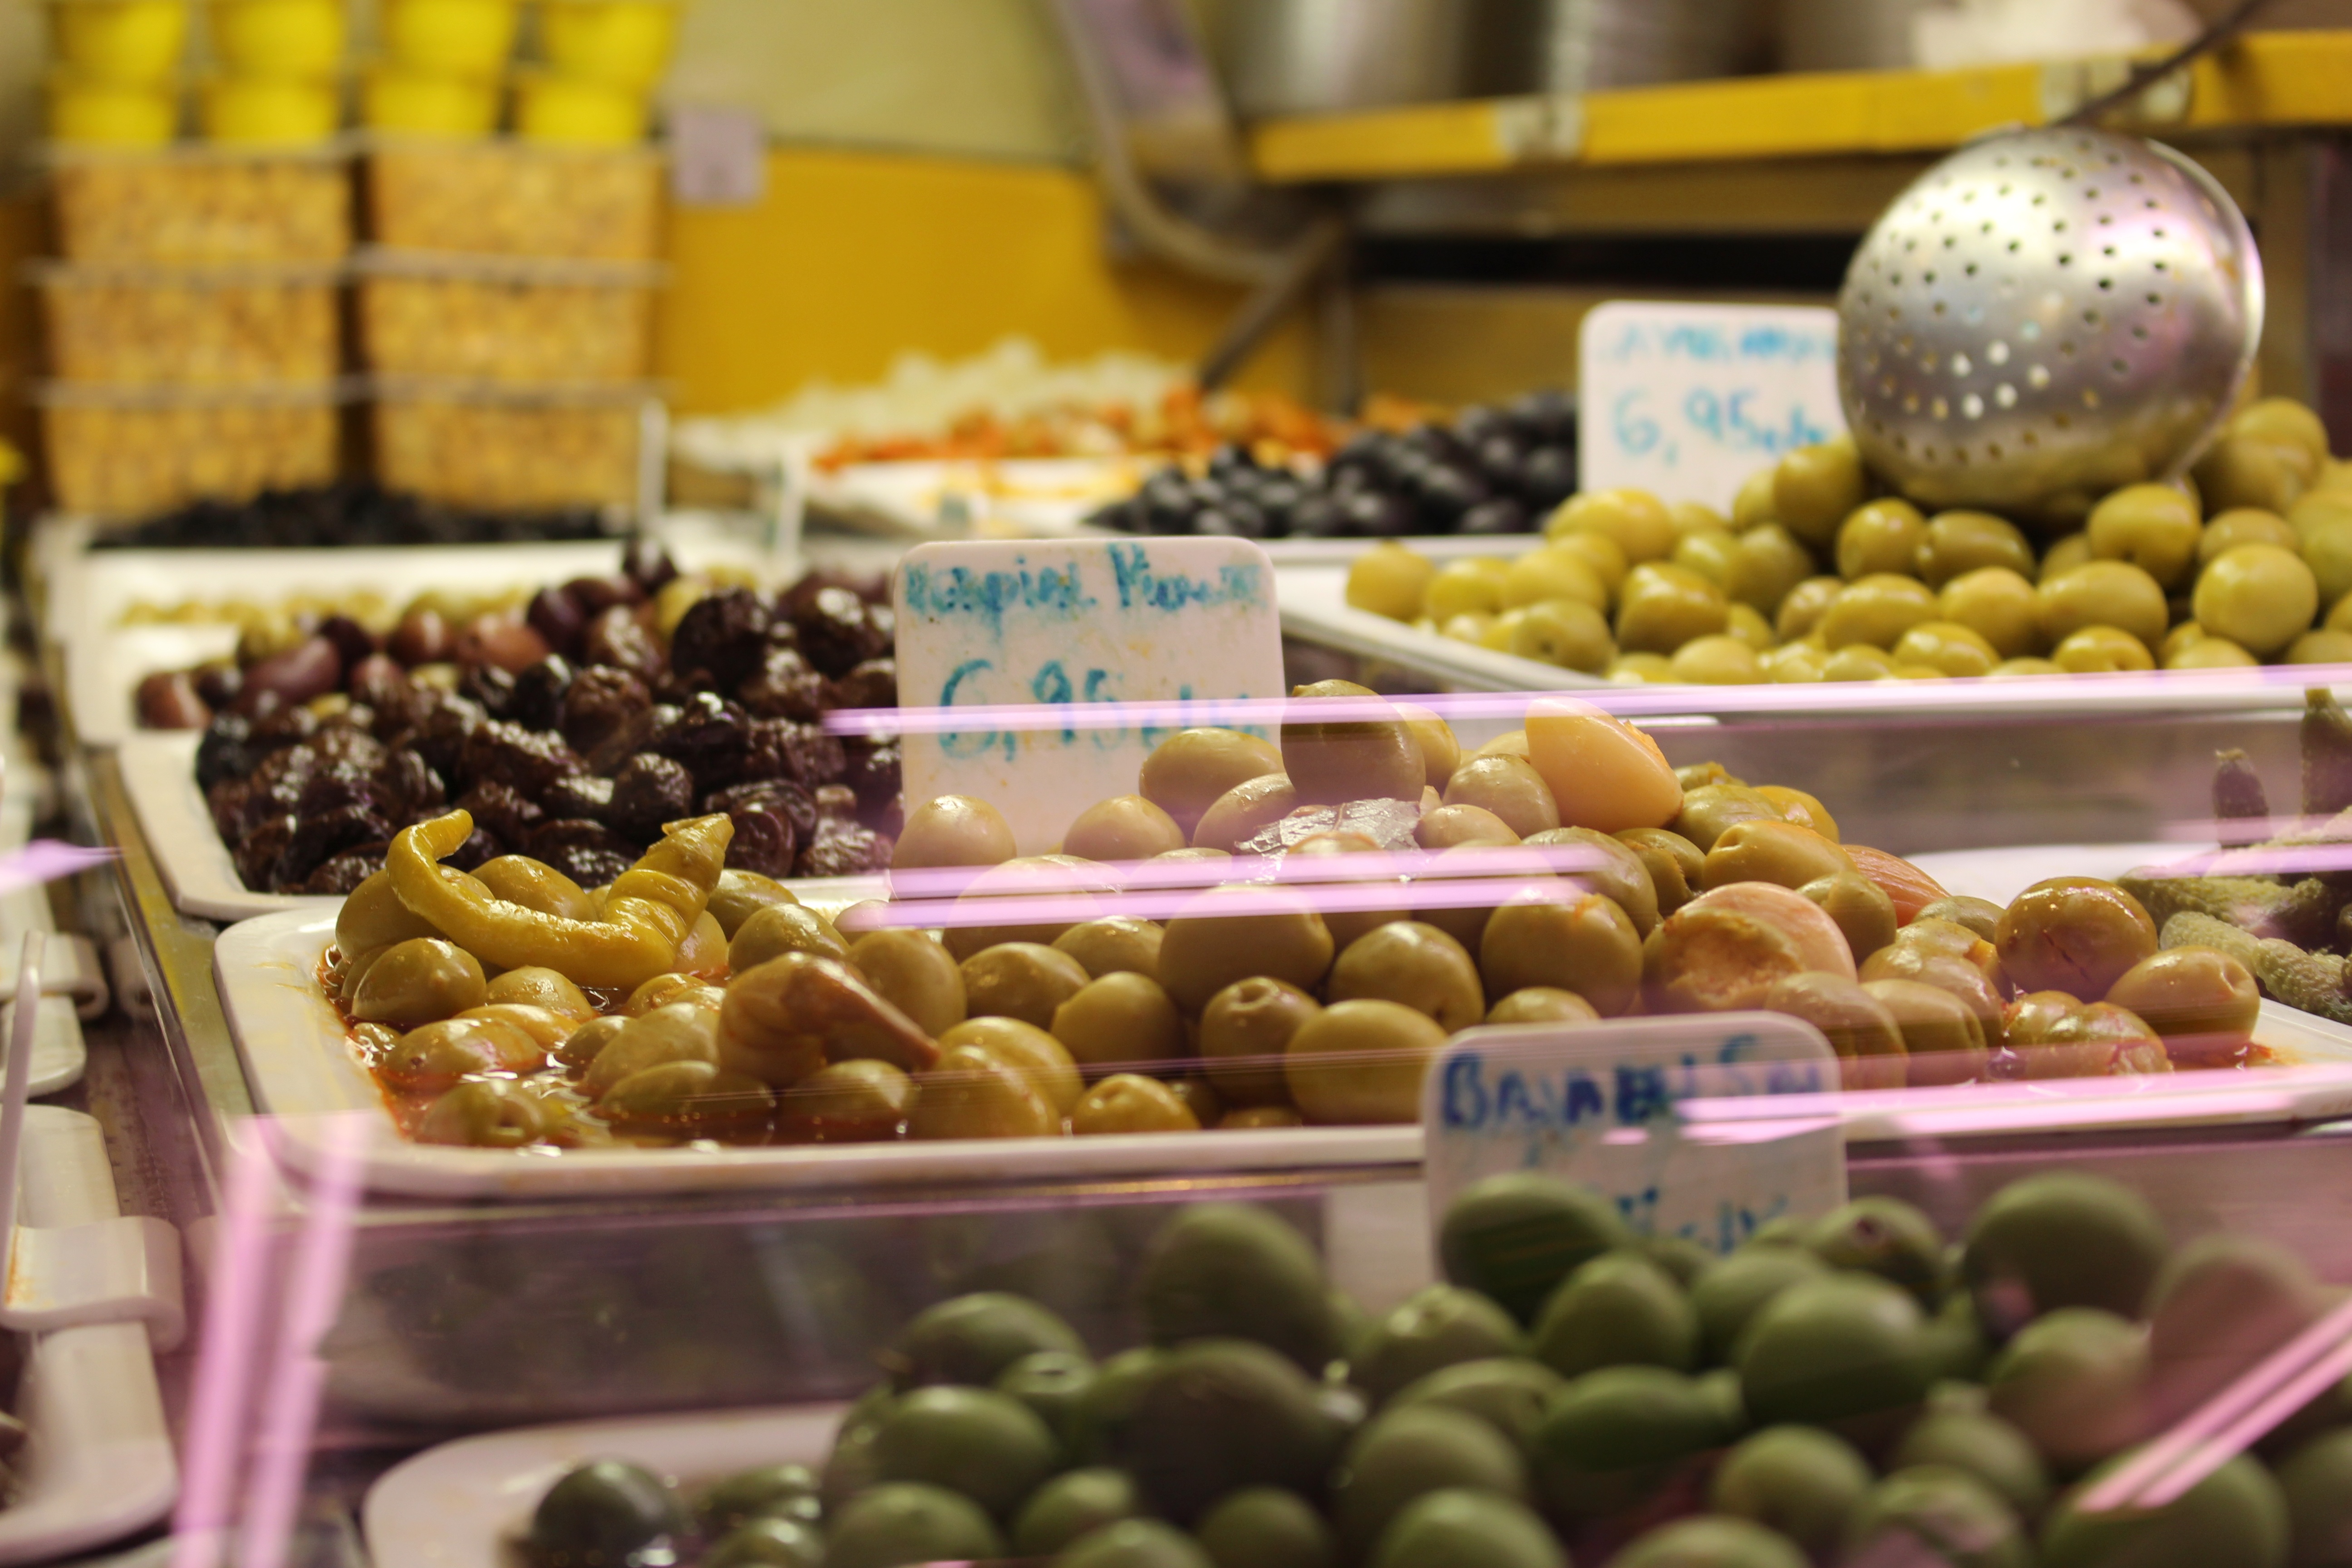
plant, fruit, city, meal, food, green, mediterranean, produce, market, eat, delicious, barcelona, public space, spain, stand, grocery store, olives, sweetness, farmers local market, flowering plant, green olives, land plant